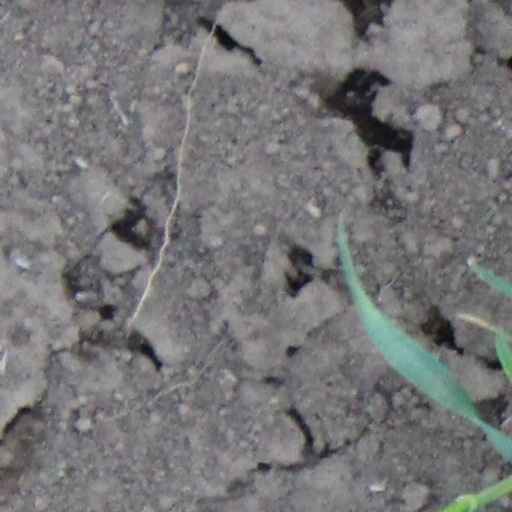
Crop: wheat